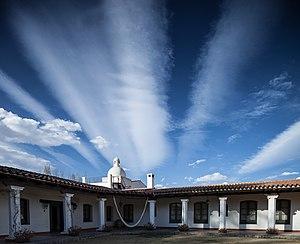
Les Patios de Cafayate sont un hôtel argentin situé à Cafayate, dans la province de Salta. Installé dans un bâtiment construit en 1740, cet établissement est membre des Historic Hotels Worldwide depuis 2014.